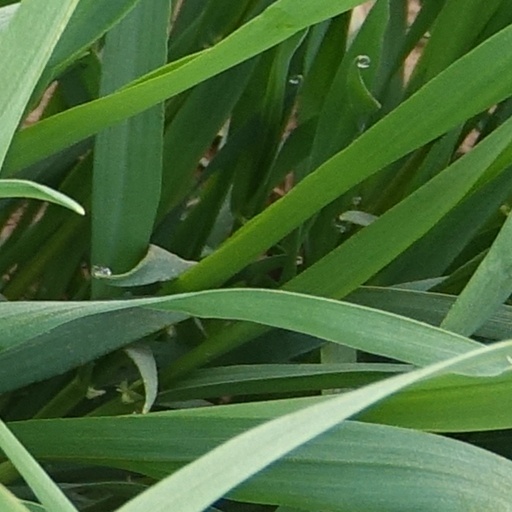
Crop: wheat